Malines chicken

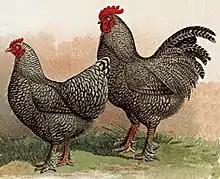
Malines cock and hen, illustration from circa 1900

The Malines is a massive bird, among the heaviest of all chicken breeds. The comb is usually single; the legs are pale and slightly feathered. In Belgium, eight colour varieties of plumage are recognised; in Germany there are nine.